Republic of China Military Academy

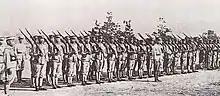
Training at Whampoa.

The original academy operated until 1926. In 1928, following the Northern Expedition, it was relocated to Nanjing, the new capital, and renamed as the Central Military Academy. The CMA evacuated to Chengdu in 1938 during the Second Sino-Japanese War.